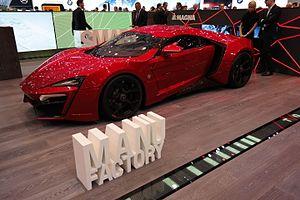
Salon international de l'automobile de Genève 2016